Volvo 200 Series

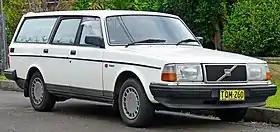
1989 Volvo 240 GL station wagon

The Volvo 200 Series (designated internally as the 240 and 260 models) was a range of mid-size cars manufactured by Swedish automaker Volvo Cars from 1974 to 1993. Designed by Jan Wilsgaard, the series was developed from the Volvo 140 Series and incorporated safety innovations from Volvo's VESC experimental safety vehicle program.